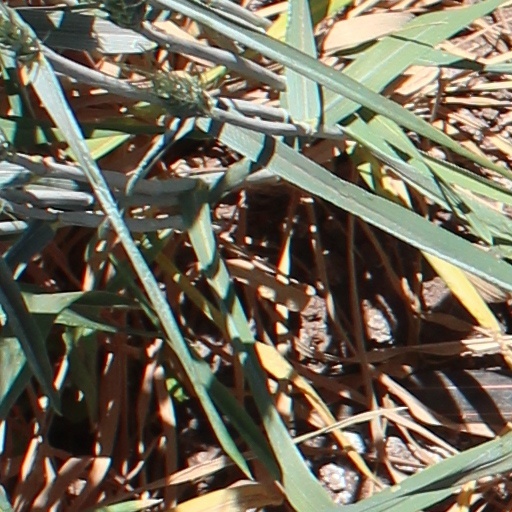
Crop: wheat